2017 Venezuelan constitutional crisis

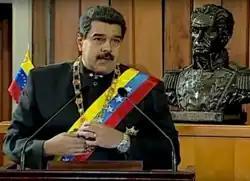
President Maduro speaking to the TSJ on 7 February 2017, asking for the establishment of an alliance of "the judiciary, the citizen and the executive" while saying the National Assembly was in contempt.

Days after the recall movement was cancelled, 1.2 million Venezuelans protested throughout the country against the move, demanding President Maduro to leave office, with Caracas protests remaining calm while protests in other federal states resulted in clashes between demonstrators and authorities, leaving one policeman dead, 120 injured and 147 arrested. That day the opposition gave President Maduro a deadline of 3 November 2016 to hold elections, with opposition leader, Miranda Governor Henrique Capriles stating, "Today we are giving a deadline to the Government. I tell the coward who is in Miraflores ... that on 3 November the Venezuelan people are coming to Caracas because we are going to Miraflores".